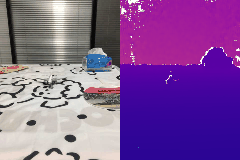
Label: plane